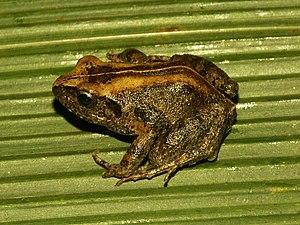
Arthroleptis est un genre d'amphibiens de la famille des Arthroleptidae.
Arthroleptis palava est une espèce d'amphibiens de la famille des Arthroleptidae.